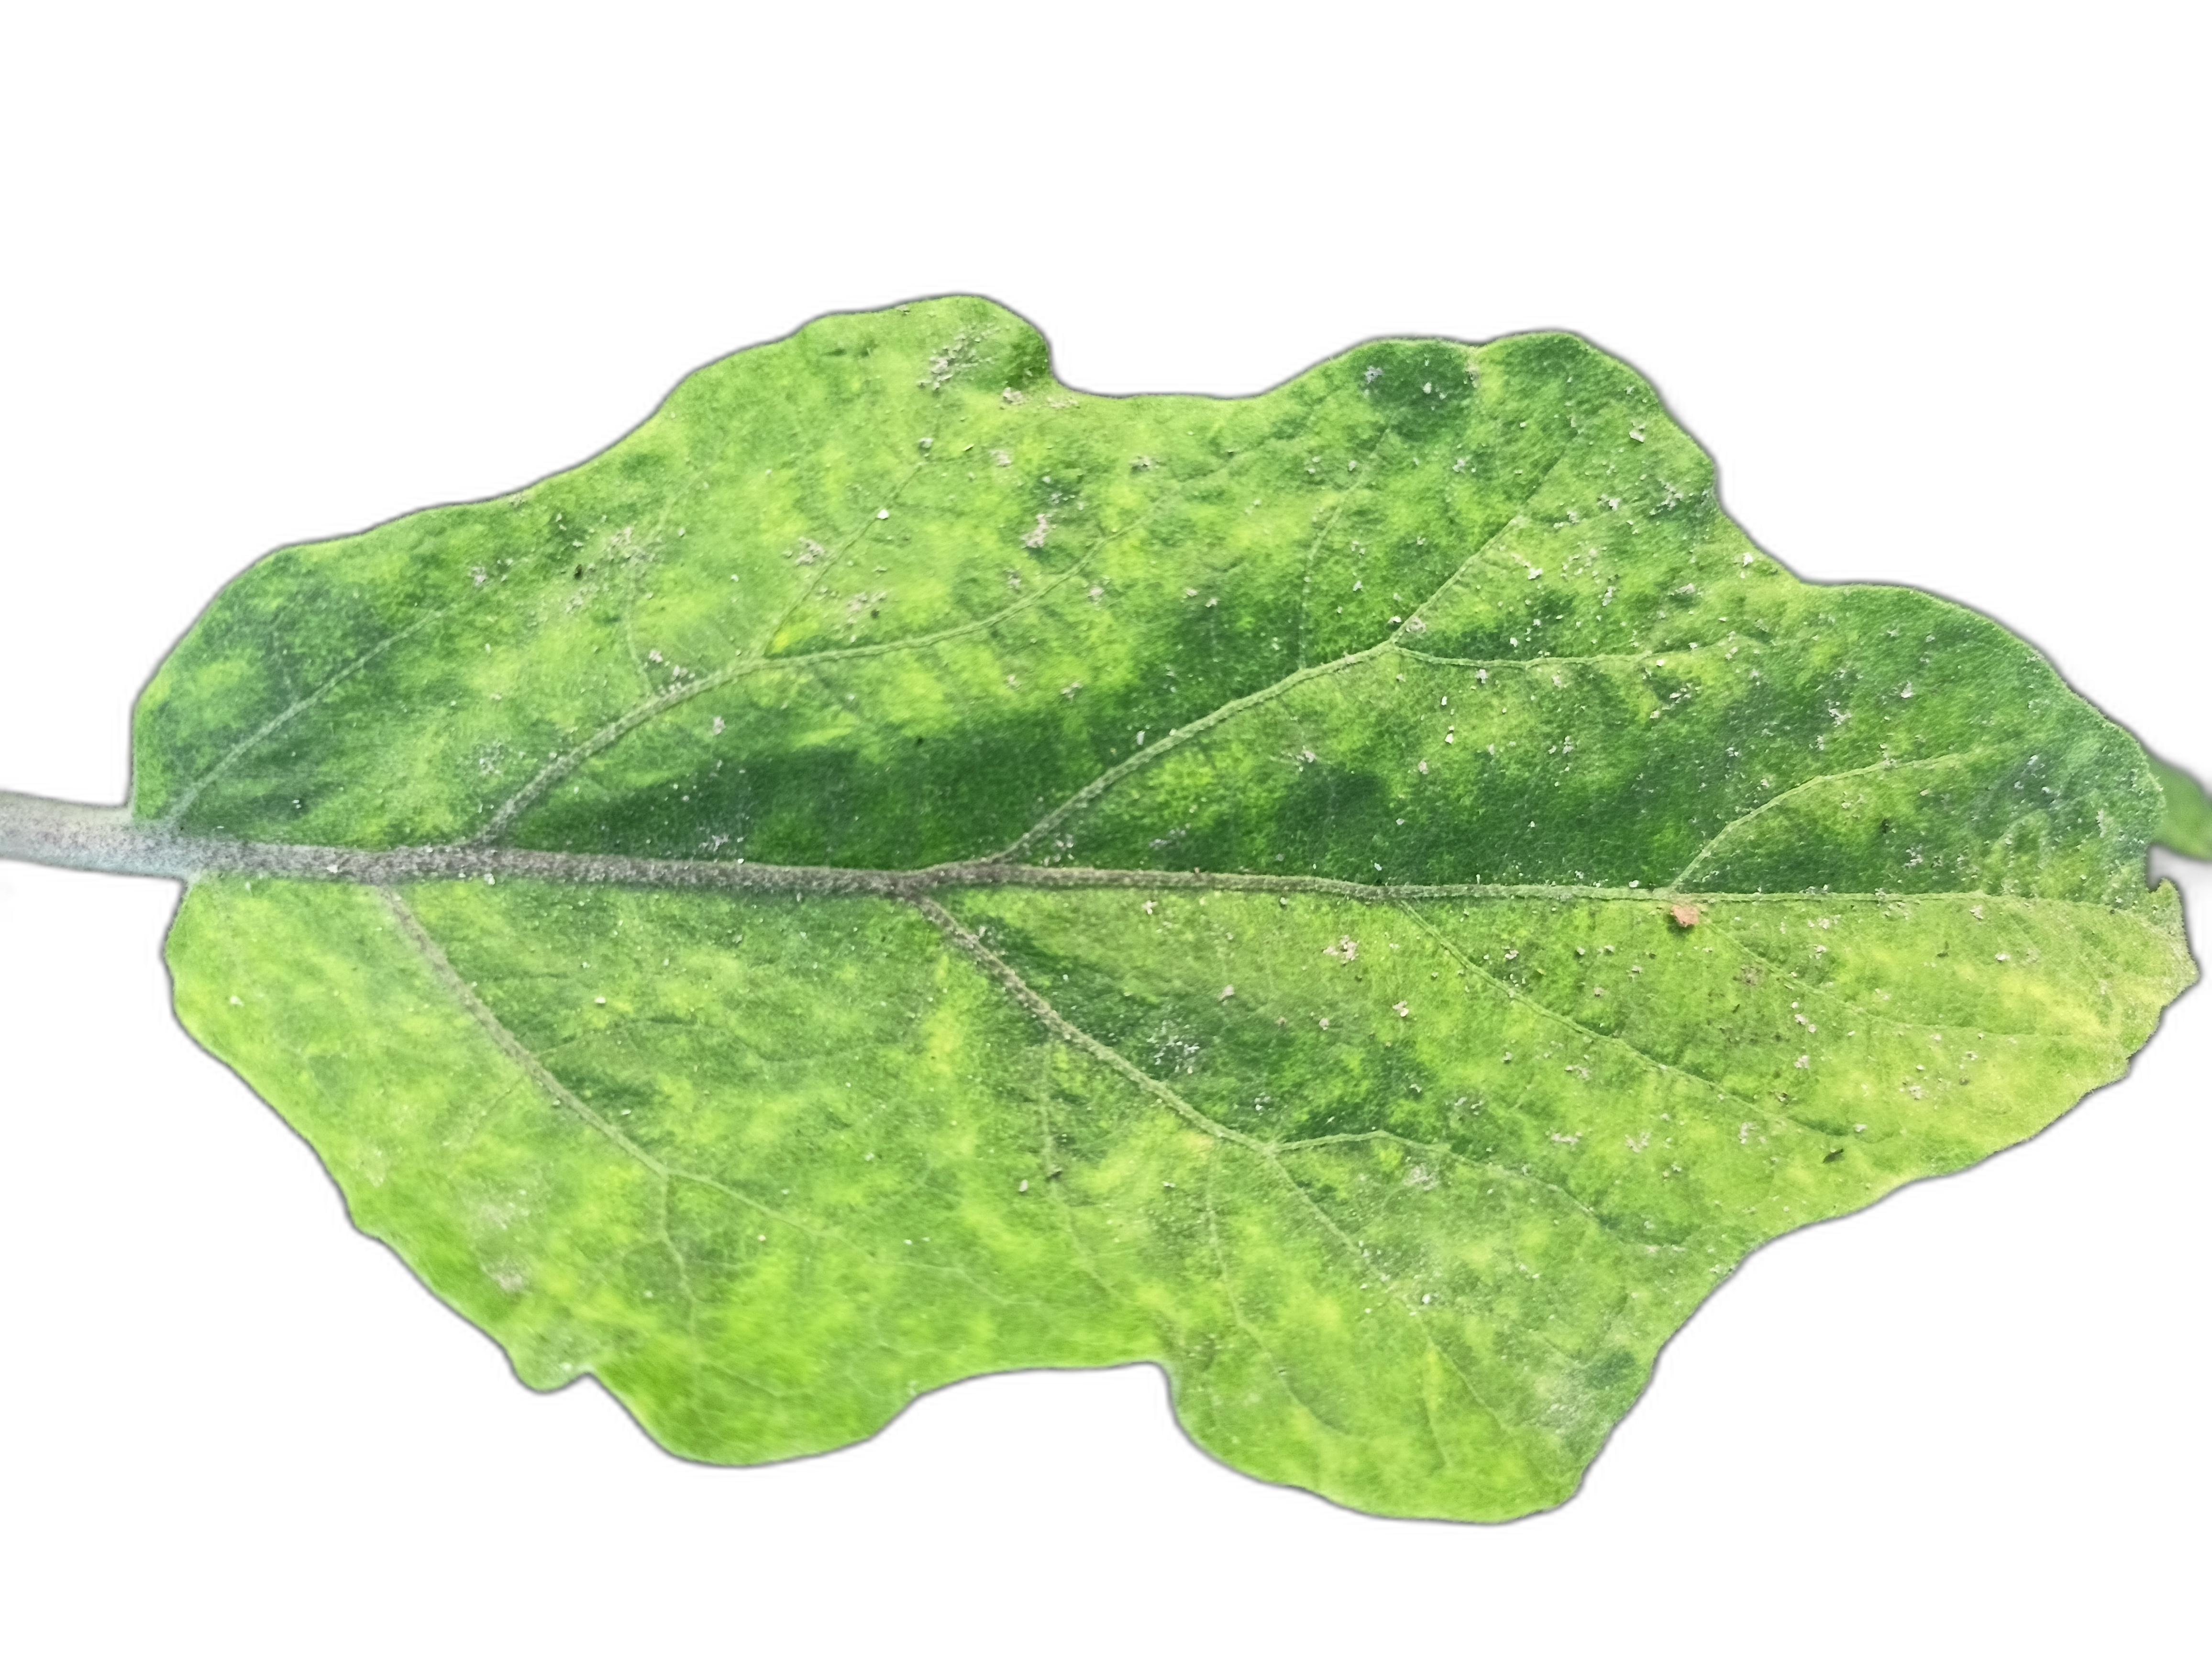
Label: White Mold Disease